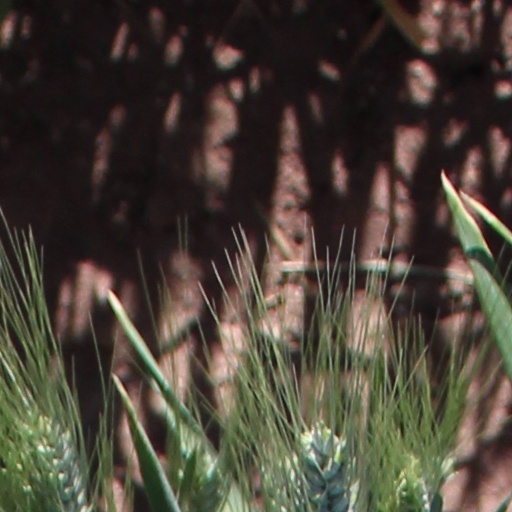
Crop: wheat